History of the Texas Ranger Division

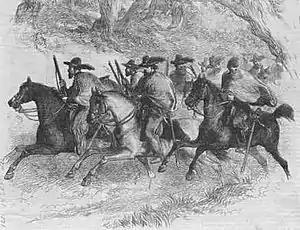

By the early 1830s, the Mexican War of Independence had subsided, and some 60 to 70 families had settled in Texas—most of them from the United States. Because there was no regular army to protect the citizens against attacks by native tribes and bandits, in 1823, Stephen F. Austin organized small, informal armed groups whose duties required them to range over the countryside, and who thus came to be known as "rangers". Around August 4, 1823, Austin wrote that he would "" ... employ ten men ... to act as rangers for the common defense ... the wages I will give said ten men is fifteen dollars a month payable in property ... "" John Jackson Tumlinson Sr., the first alcalde of the Colorado district, is considered by many historians of the Texas Rangers to be the first killed in the line of duty. While there is some discussion as to when Austin actually employed men as "rangers", Texas Ranger lore dates the anniversary year of their organization to this event.